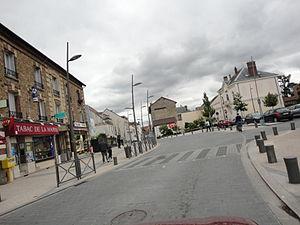
La rue de Paris est un axe de Torcy. Elle est la principale artère du vieux bourg.